Alto Milanese

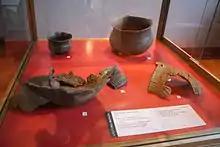
Items of Canegrate culture preserved at the Guido Sutermeister Civic Museum in Legnano

The Alto Milanese area, which features waterways and a temperate climate, was the scene of the development of settlements since prehistoric times. In Cadrezzate and on the areas along the shores of Lake Monate, pile-dwelling settlements have been found at Il Sabbione, and in 2011 they were included in the UNESCO World Heritage List along with other ancient settlements in the Alps from prehistoric times.